Desmoplasia

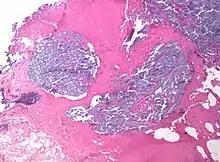
Desmoplasia around surgical suture material.

Cancer begins as cells that grow uncontrollably, usually as a result of an internal change or oncogenic mutations within the cell. Cancer develops and progresses as the microenvironment undergoes dynamic changes. The stromal reaction in cancer is similar to the stromal reaction induced by injury or wound repair: increased extracellular matrix (ECM) and growth factor production and secretion, which consequently cause growth of the tissue. In other words, the body reacts similarly to a cancer as it does to a wound, causing scar-like tissue to be built around the cancer. As such, the surrounding stroma plays a very important role in the progression of cancer. The interaction between cancer cells and surrounding tumor stroma is thus bidirectional, and the mutual cellular support allows for the progression of the malignancy.